Forgotten Voices of the Blitz and the Battle of Britain

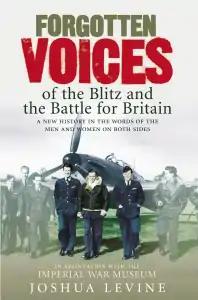

Forgotten Voices of the Blitz and the Battle of Britain uses material from Imperial War Museum’s sound archive. It was written by Joshua Levine to bring together interviews with people who lived through the Blitz and the Battle of Britain. It features interviews with soldiers, airmen, fire-fighters, air-raid wardens and civilians, people in the air and on the ground.